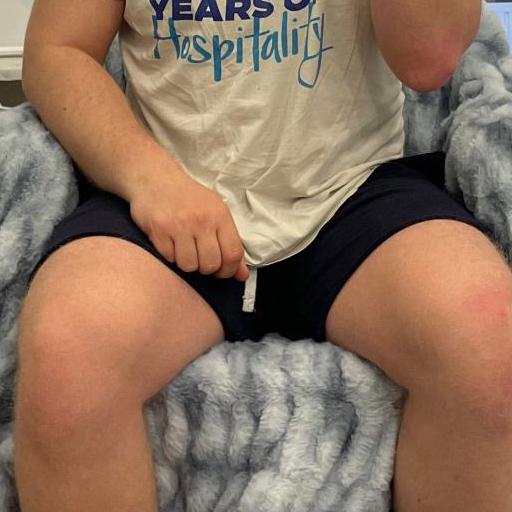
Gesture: no_gesture